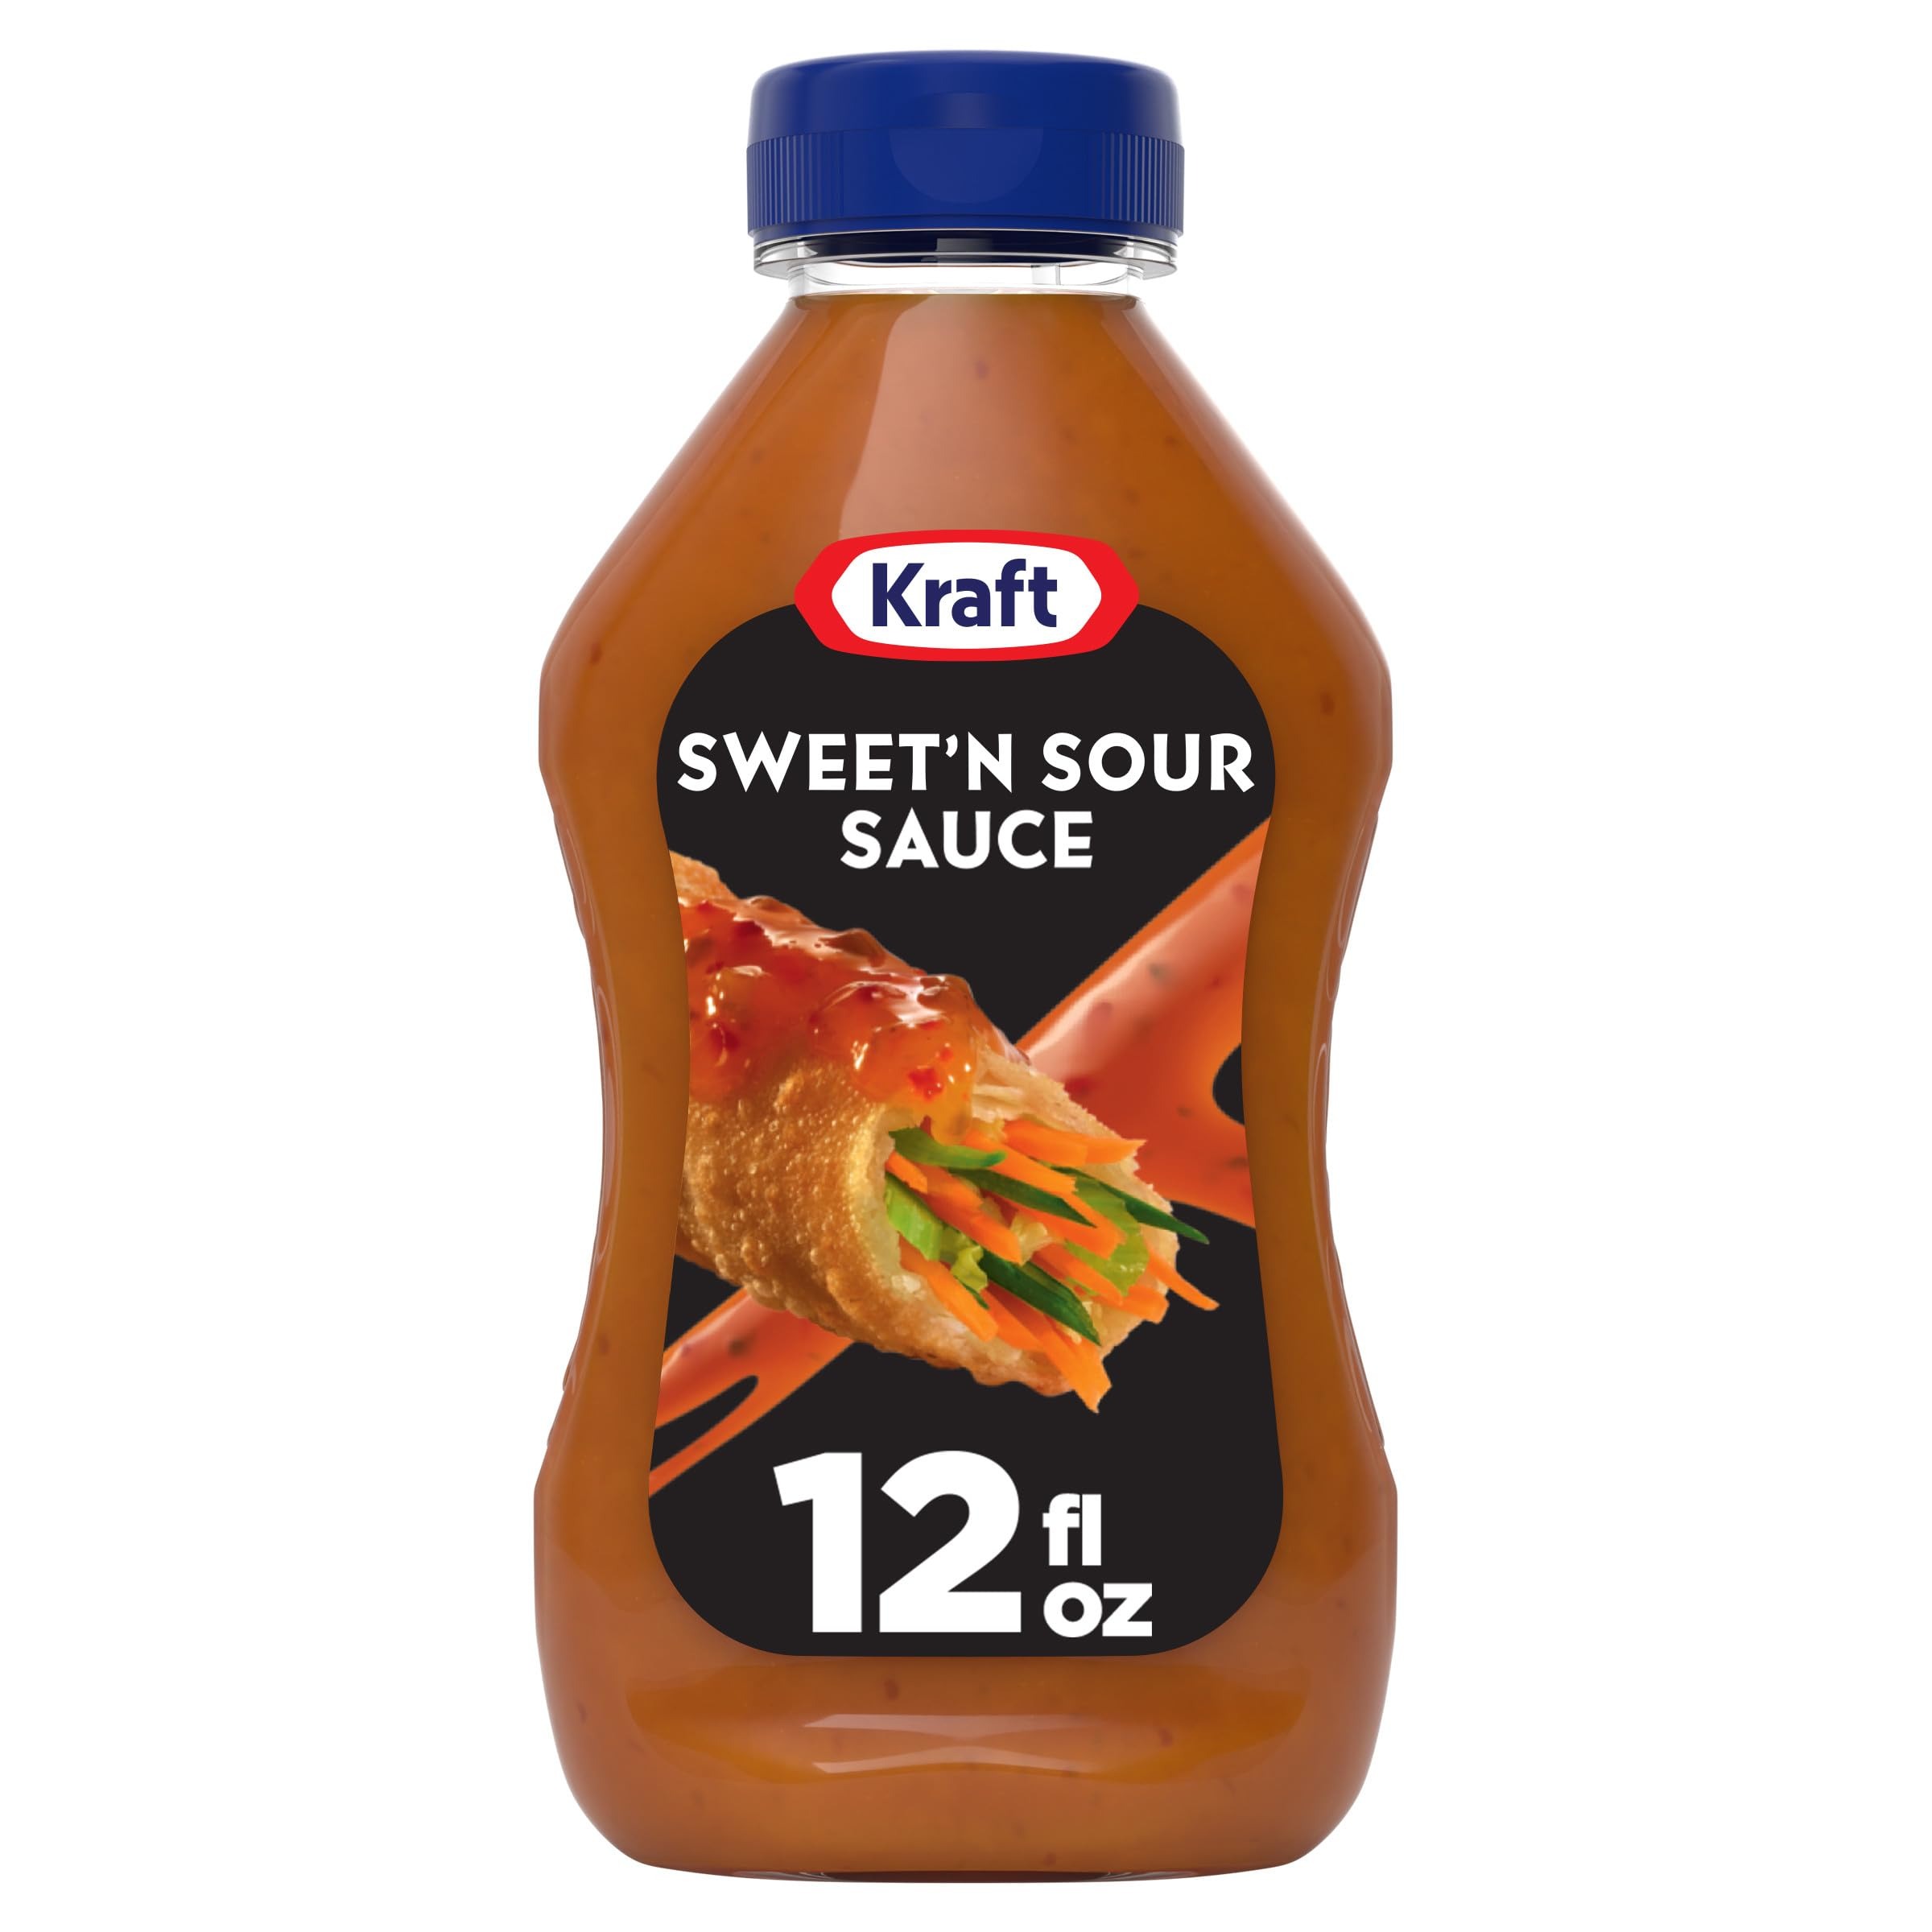
Item Name: Kraft Sweet 'n Sour Sauce (12 fl oz Bottles, Pack of 12)
Bullet Point 1: Twelve 12 fl oz bottles of Kraft Sweet n' Sour Sauce
Bullet Point 2: Kraft Sweet n' Sour Sauce is a delicious sweet and sour dipping sauce
Bullet Point 3: Red sweet and sour sauce delivers authentic Chinese food flavor
Bullet Point 4: Contains just 60 calories per serving
Bullet Point 5: Pineapple juice, vinegar, bell peppers and spices create a rich sweet and tangy taste
Value: 144.0
Unit: Fl Oz

Price: 9.12